Albufera Natural Park

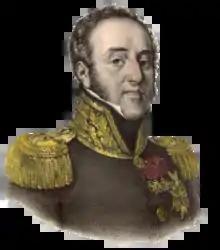
Portrait of Louis Gabriel, of the Duke of Albufera, by Delpech, 1830.

In contrast, the Sueca mother acequia provides irrigation water to rice fields in the southern Albufera region. Its average flow during irrigation periods is 13 m/s, reaching the Albufera through the Nova acequia, which ends in the Dreta acequia.